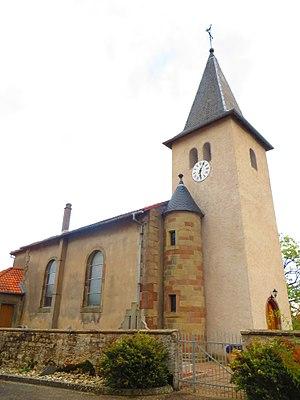
Lostroff Église Saint-Nicolas
Lostroff est une commune française située dans le département de la Moselle, en région Grand Est.